Virginia Commonwealth University

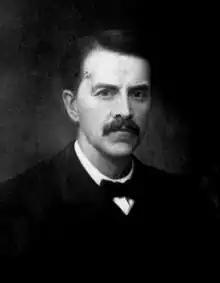
Hunter Holmes McGuire

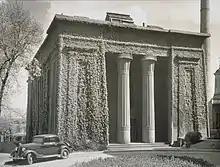
The Egyptian Building in the early 20th century.

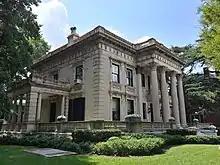
Scott House

Warren W. Brandt was the first president of VCU. During his tenure, 32 degree programs were added, and the School of Allied Health Professions and the School of Community Services were established. In addition, more than $20 million of new construction was completed or initiated on both campuses, including the James Branch Cabell Library, Rhoads Hall, the School of Business building, the Larrick Student Center and a large addition to Sanger Hall.